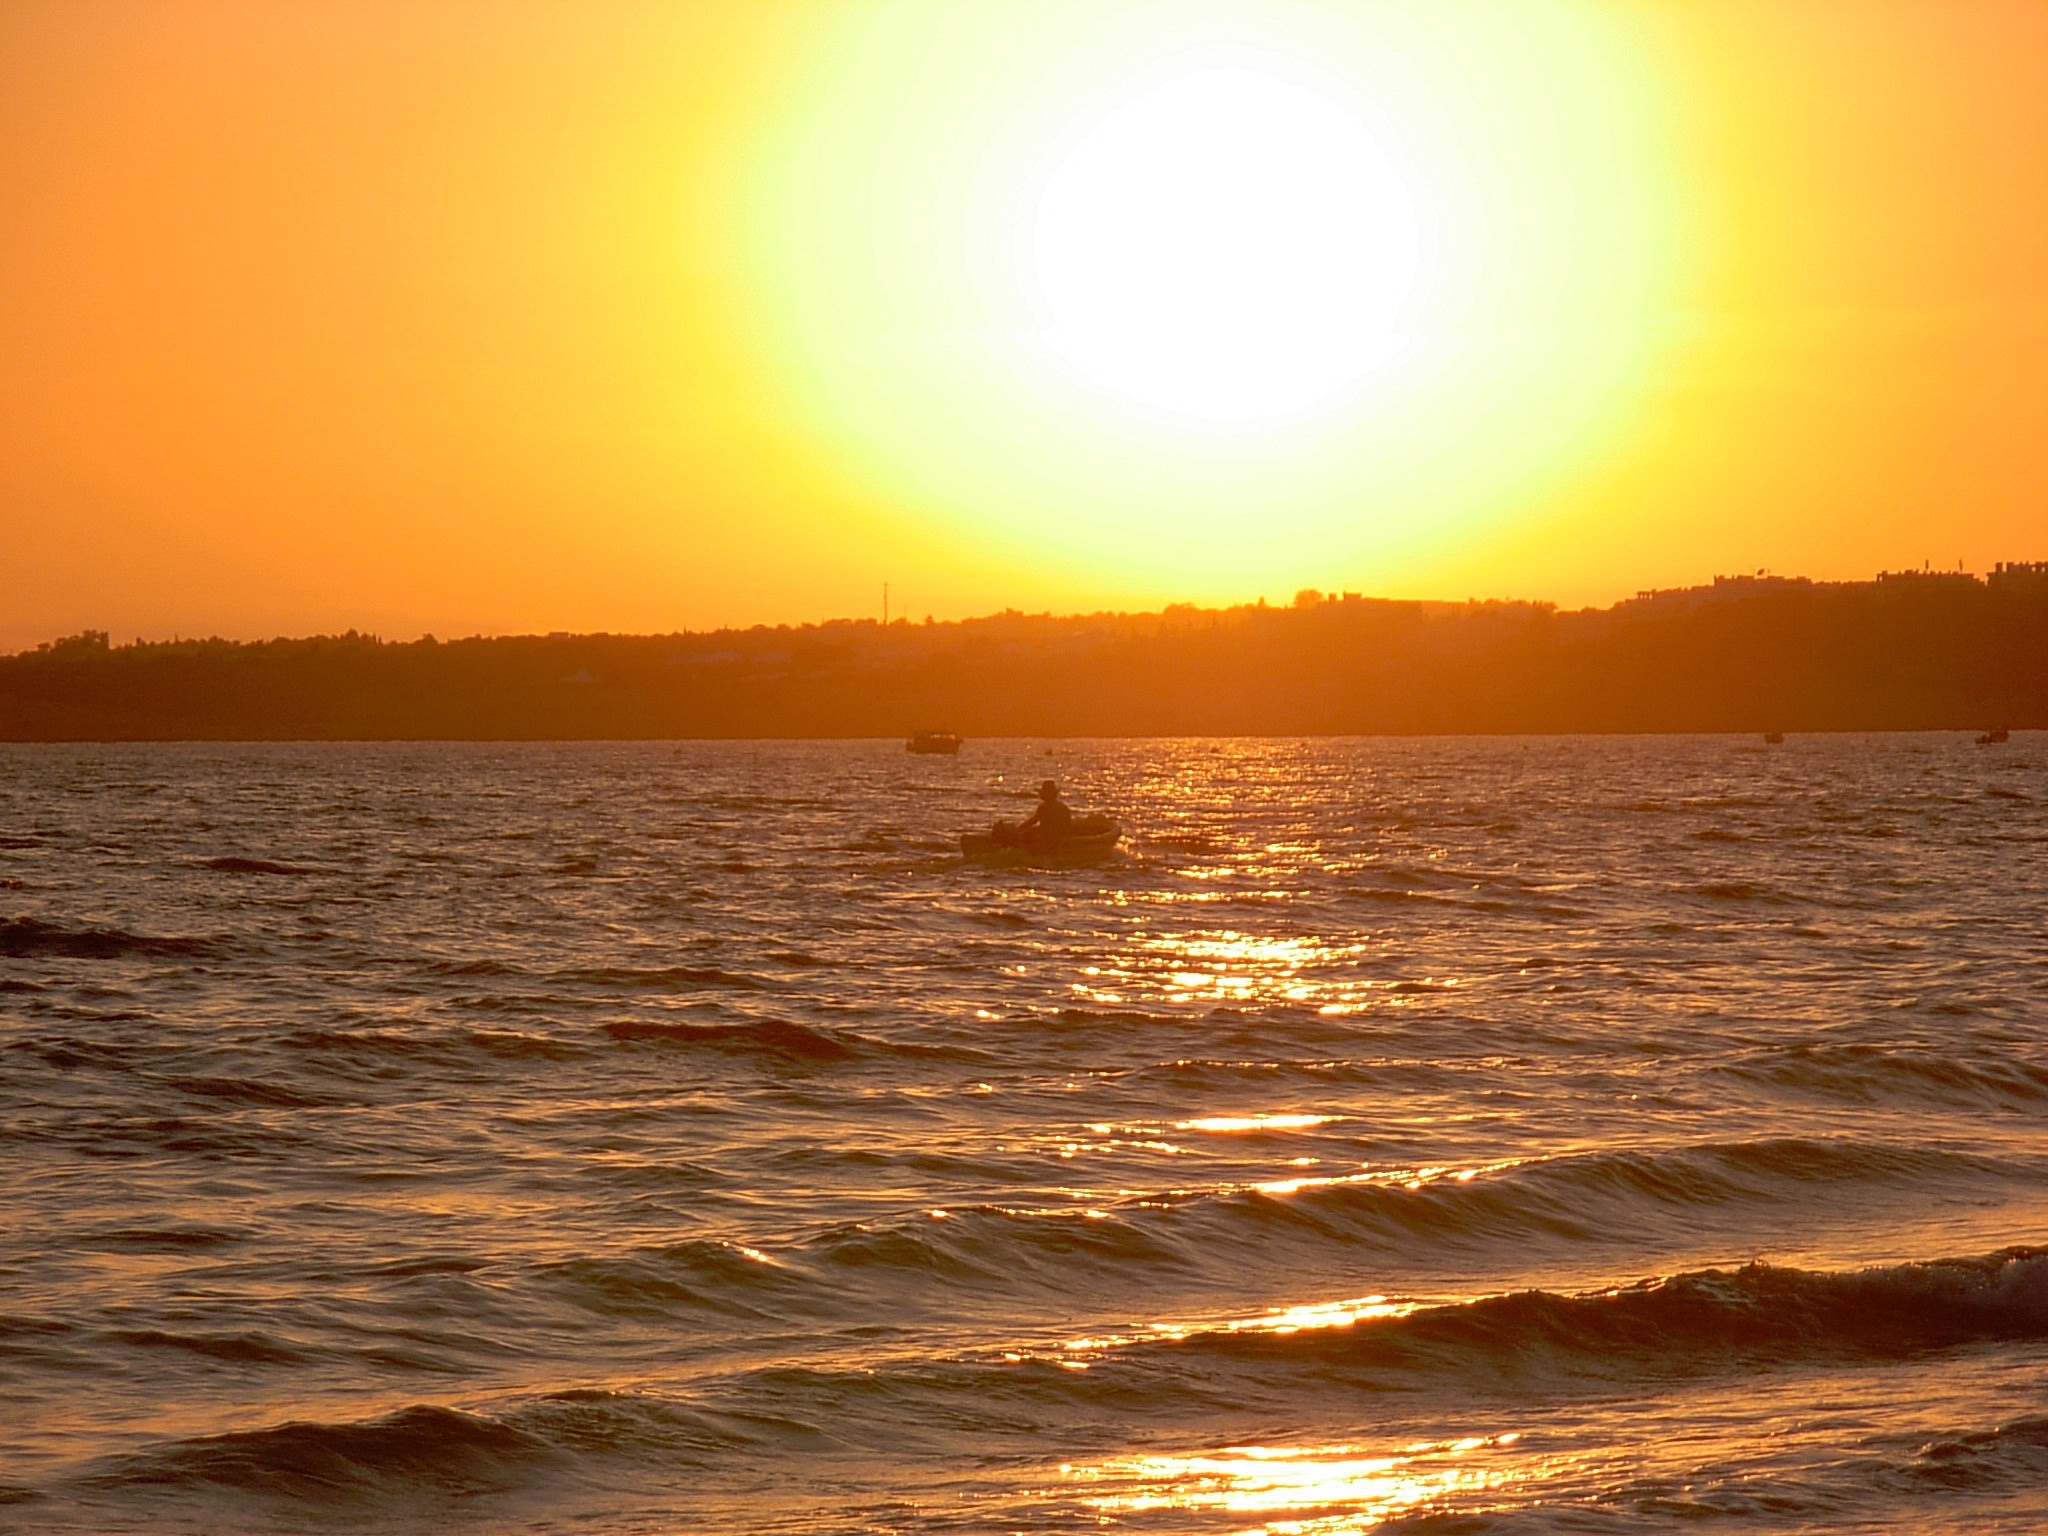
beach, sea, coast, ocean, horizon, sun, sunrise, sunset, sunlight, morning, shore, wave, dawn, dusk, evening, afterglow, wind wave